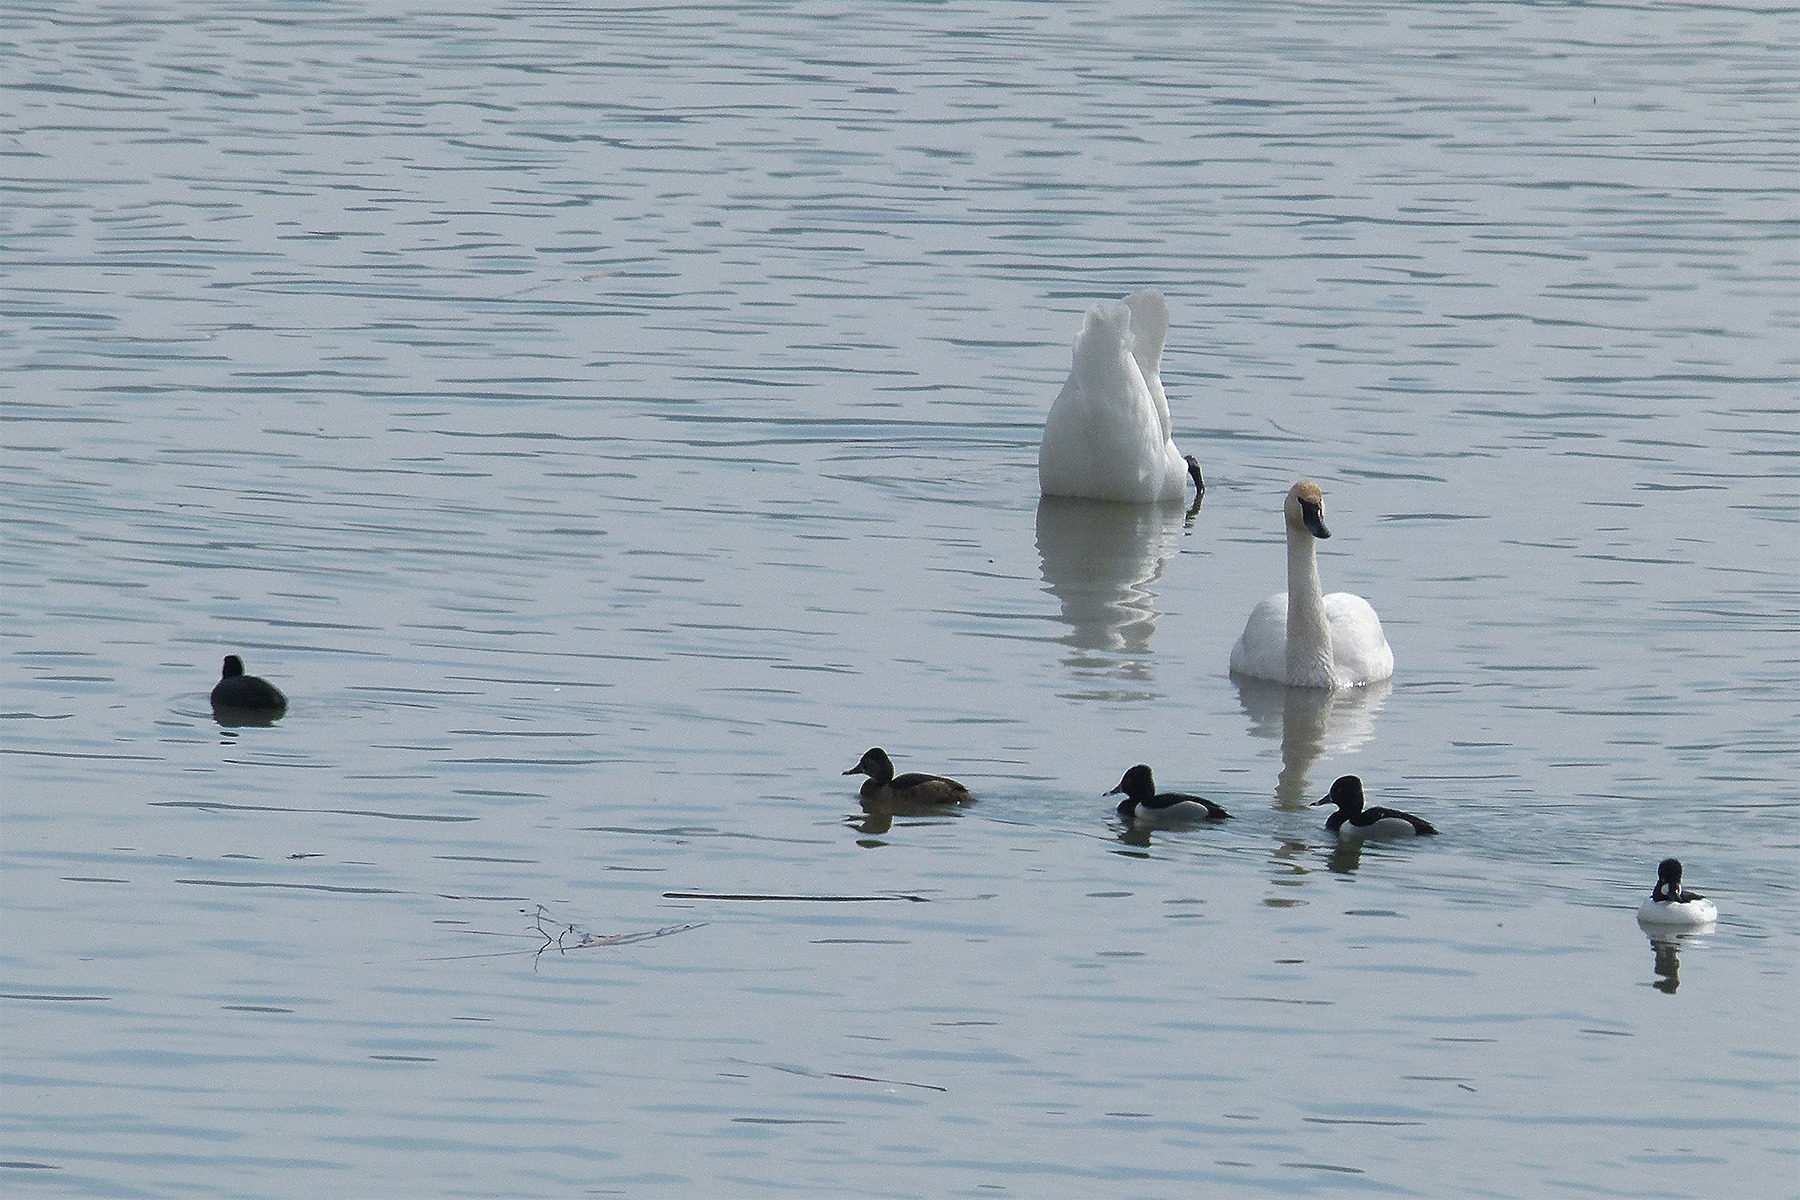
sea, water, nature, bird, wing, lake, wildlife, swim, reflection, fauna, birds, swan, swans, vertebrate, waterfowl, water bird, white swan, water birds, wild duck, waterfowls, ducks geese and swans, seaduck, tufted ducks